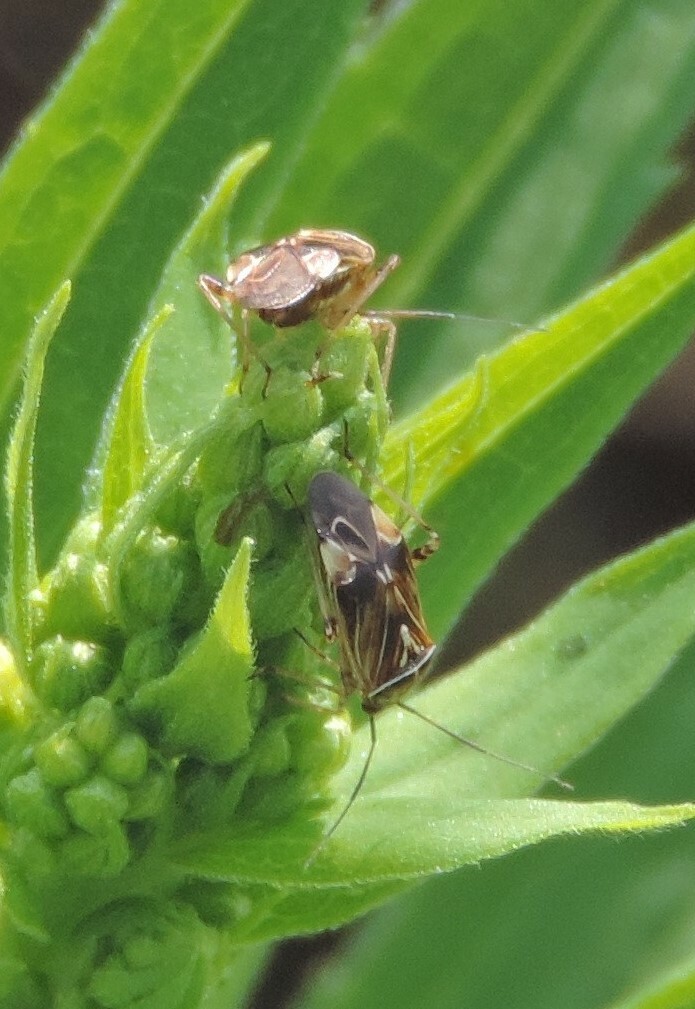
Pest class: lygus_bug